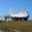
Label: airplane